Ewan McGregor

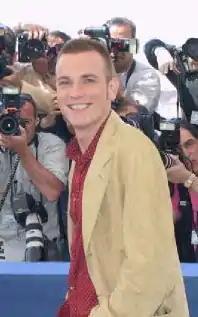
McGregor at the Cannes Film Festival in 2001

McGregor starred in "Moulin Rouge!" (2001) as the young poet Christian, who falls in love with the terminally-ill courtesan Satine (Nicole Kidman), for which his performance was widely praised and nabbed McGregor his first Golden Globe Award for Best Actor – Motion Picture Musical or Comedy nomination. He also appeared in Ridley Scott's war film "Black Hawk Down" (2001) as John Grimes. He starred alongside Renée Zellweger in "Down with Love" (2003). He also portrayed the younger Edward Bloom in Tim Burton's critically acclaimed film "Big Fish" (2003) alongside Albert Finney, Jessica Lange, Alison Lohman and Billy Crudup. In the same period, he also received critical acclaim for his portrayal of an amoral drifter mixed up with murder in the drama "Young Adam" (also 2003), which co-starred Tilda Swinton.